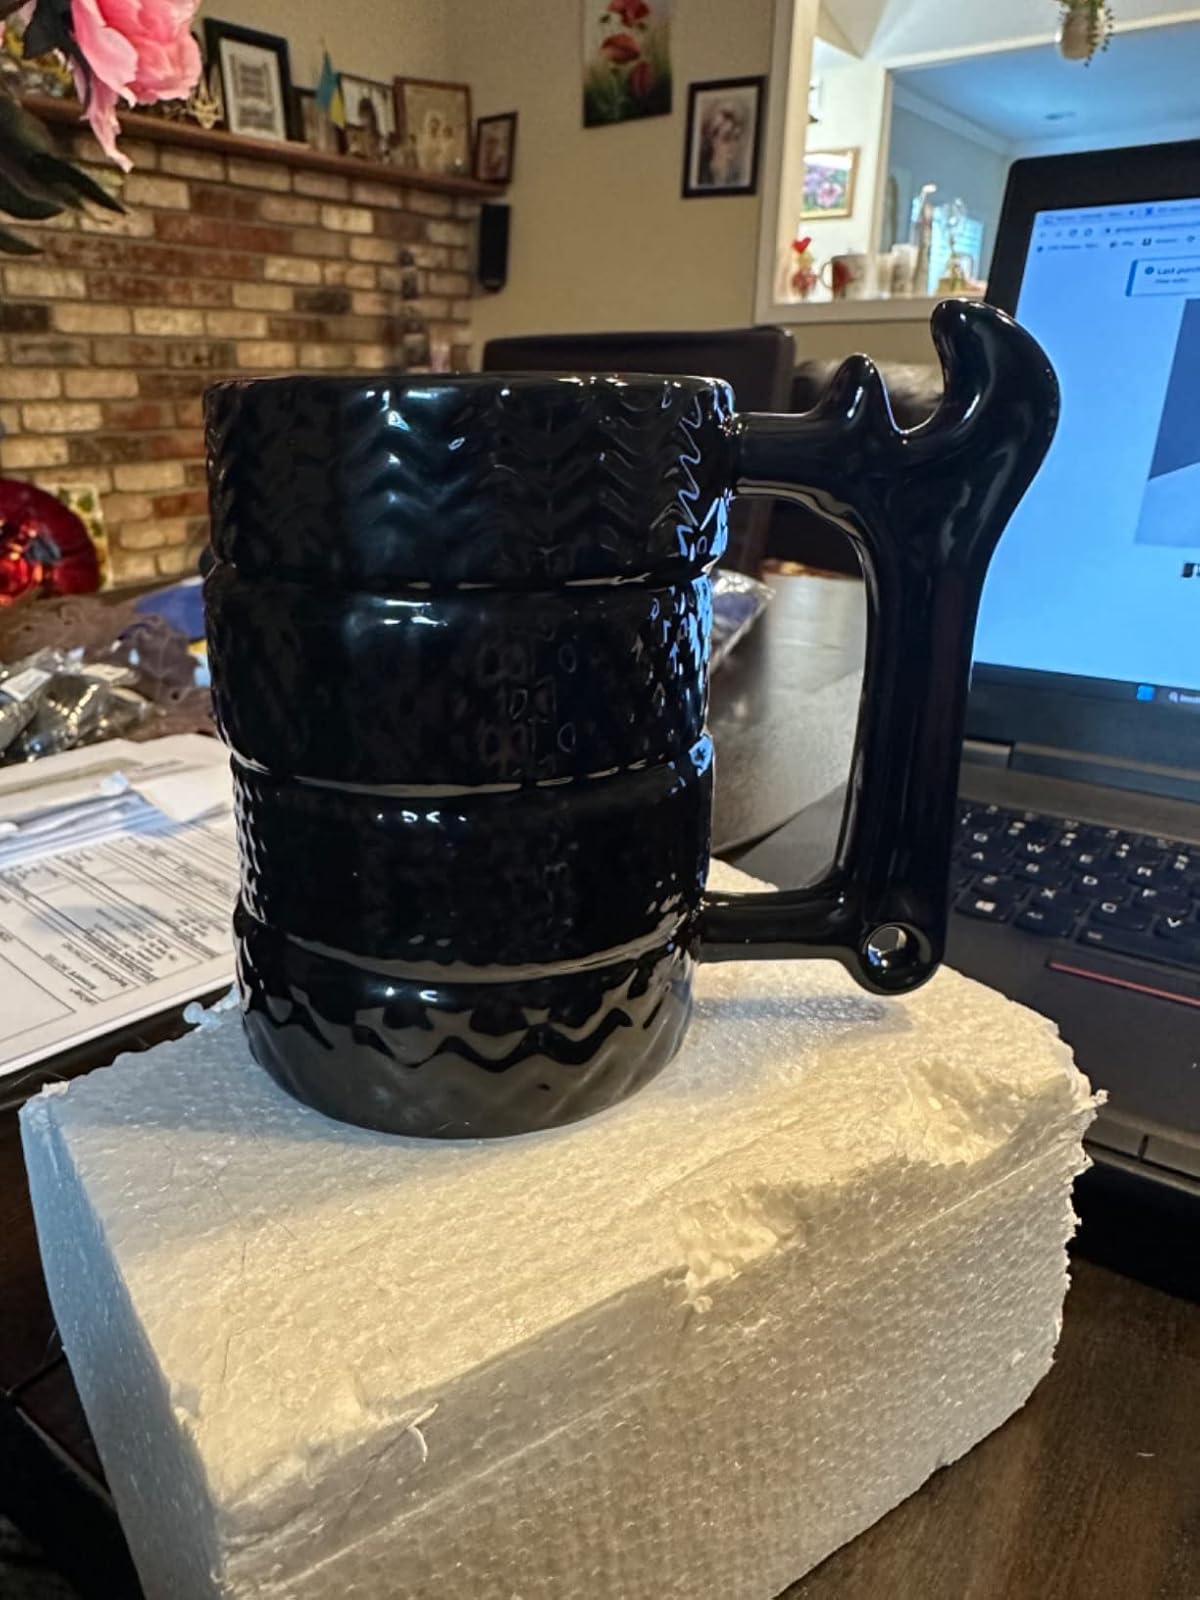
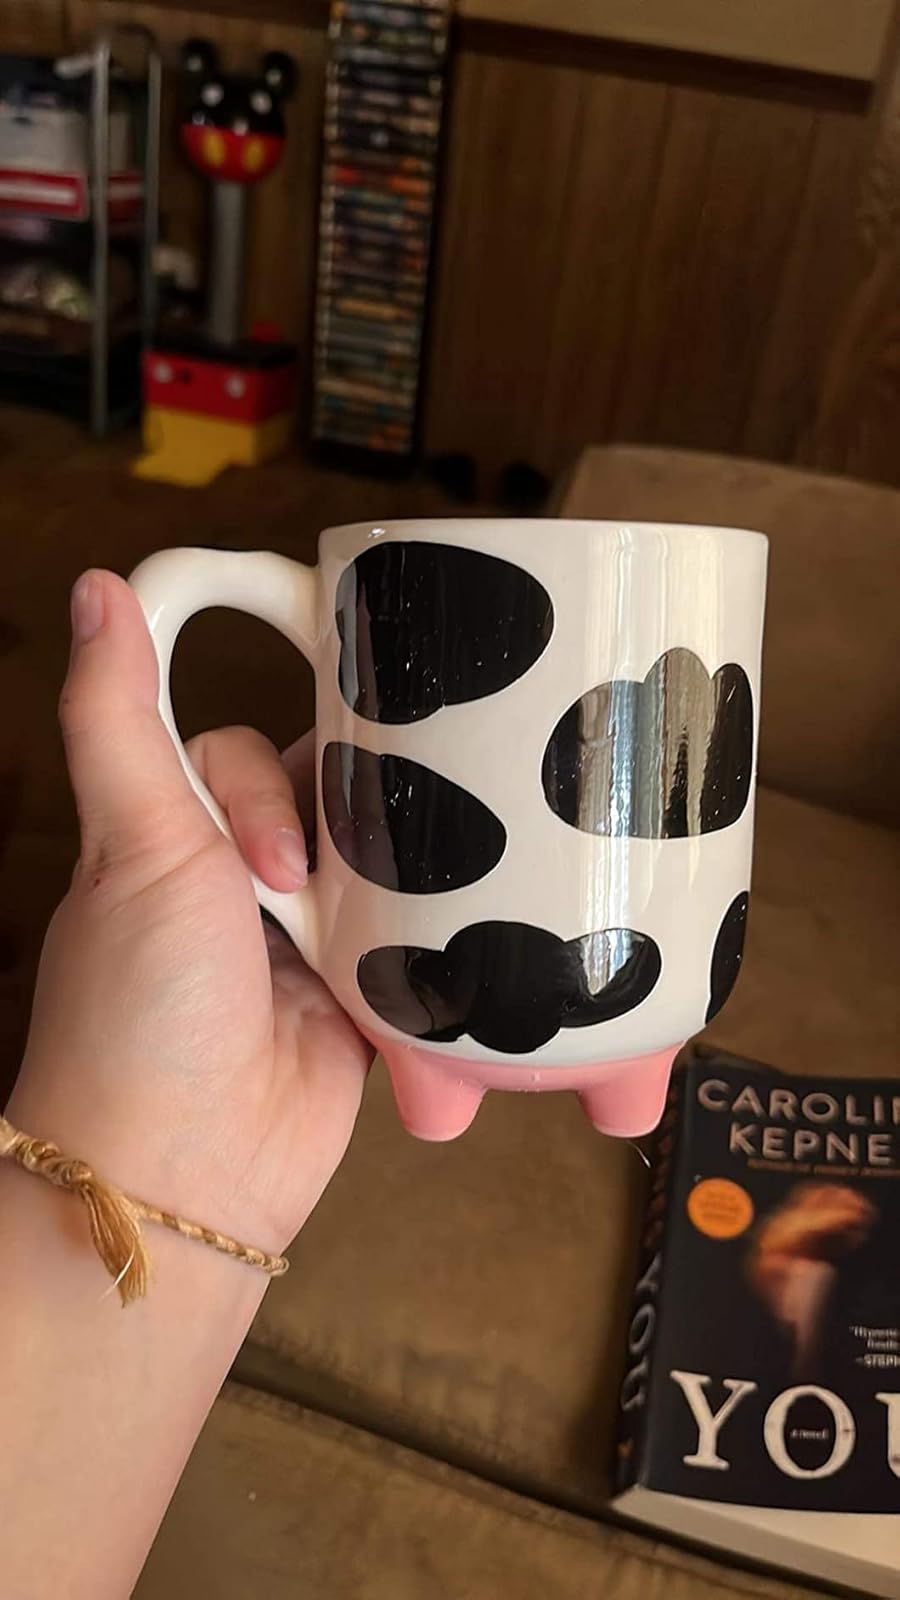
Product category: items_mug
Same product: no